David Scott

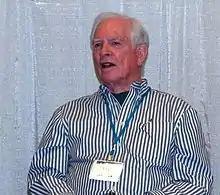
Scott in February 2009

Entering the private sector, Scott founded Scott Science and Technology, Inc. In the late 1970s and the 1980s, Scott worked on several government projects, including designing the astronaut training for a proposed Air Force version of the Space Shuttle. One of Scott's firms went out of business after the 1986 "Challenger" disaster; though the company played no part in the disaster, subsequent redesign of parts of the shuttle eliminated Scott's firm's role. After "Challenger", Scott served four years on the Commercial Space Transportation Advisory Committee, formed to advise the Secretary of Transportation on the possible conversion of ICBMs to launch vehicles. In 1992 Scott was found by a Prescott, Arizona, court to have defrauded nine investors in a partnership organized by him. He was ordered to pay roughly $400,000 to investors in the partnership, which was to create technology to prevent aircraft mechanical breakdowns, but which was never developed.